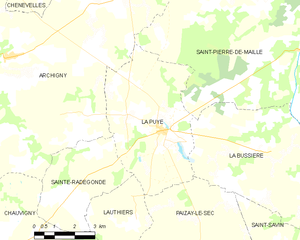
Carte des communes françaises La Puye